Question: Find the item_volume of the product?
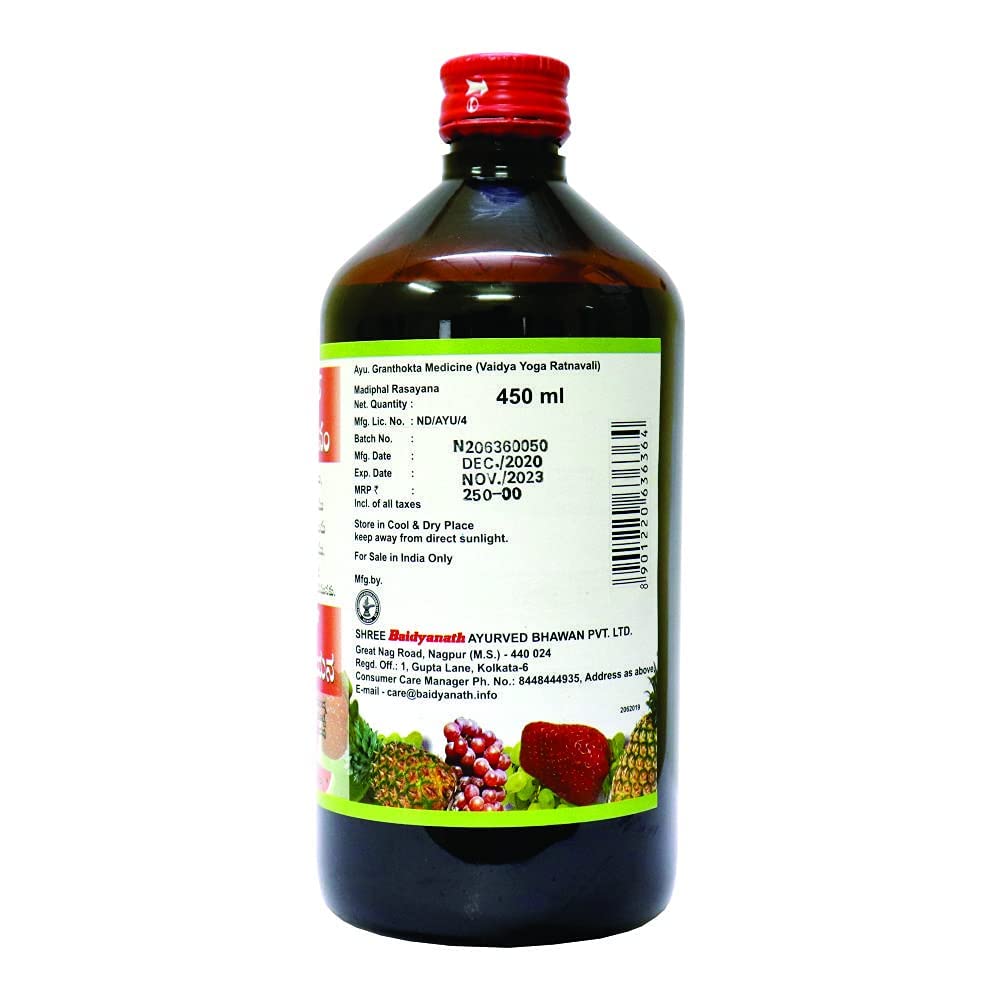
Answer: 450.0 millilitre